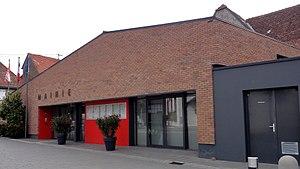
Alsace, Bas-Rhin, Hurtigheim, Nouvelle mairie (XXIe), Rue Principale.